Ezequiel Calvente

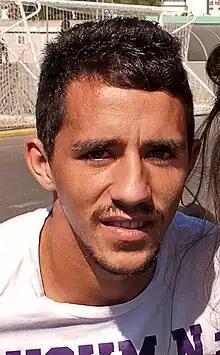
Ezequiel in 2011

Ezequiel Calvente Criado (born 12 January 1991), known simply as Ezequiel, is a Spanish professional footballer who plays as a left winger.